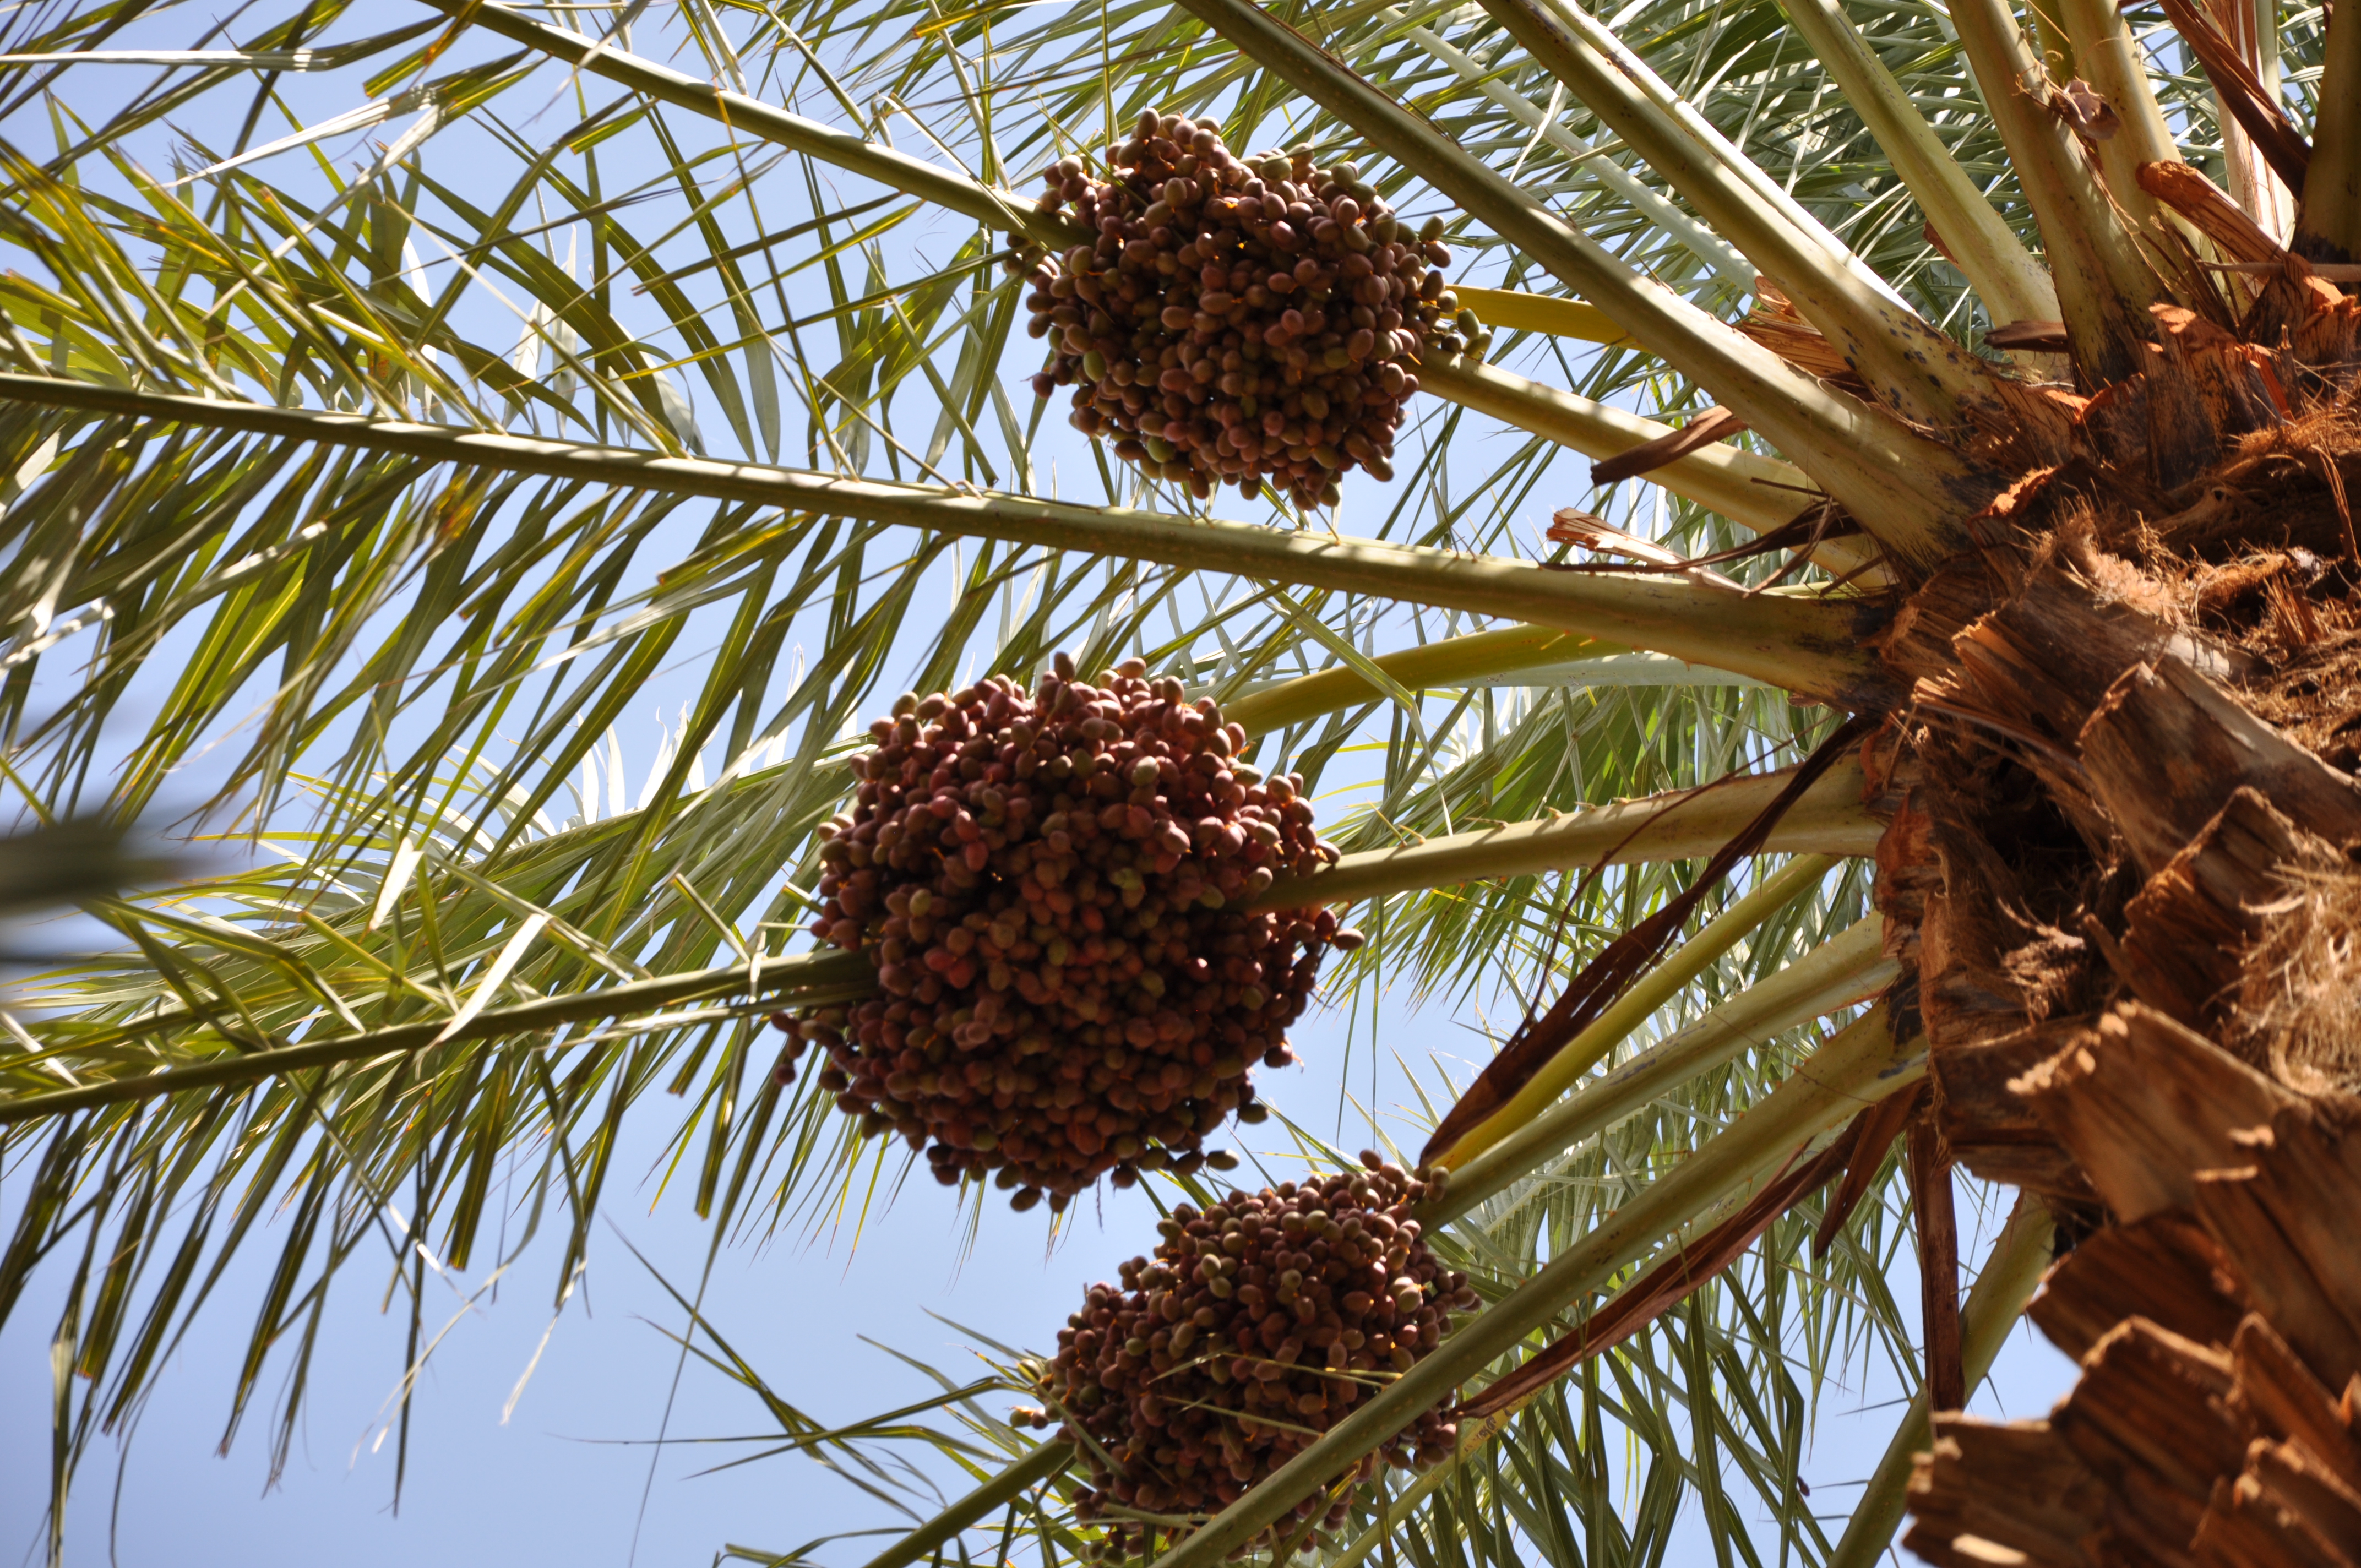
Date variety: bouisthami